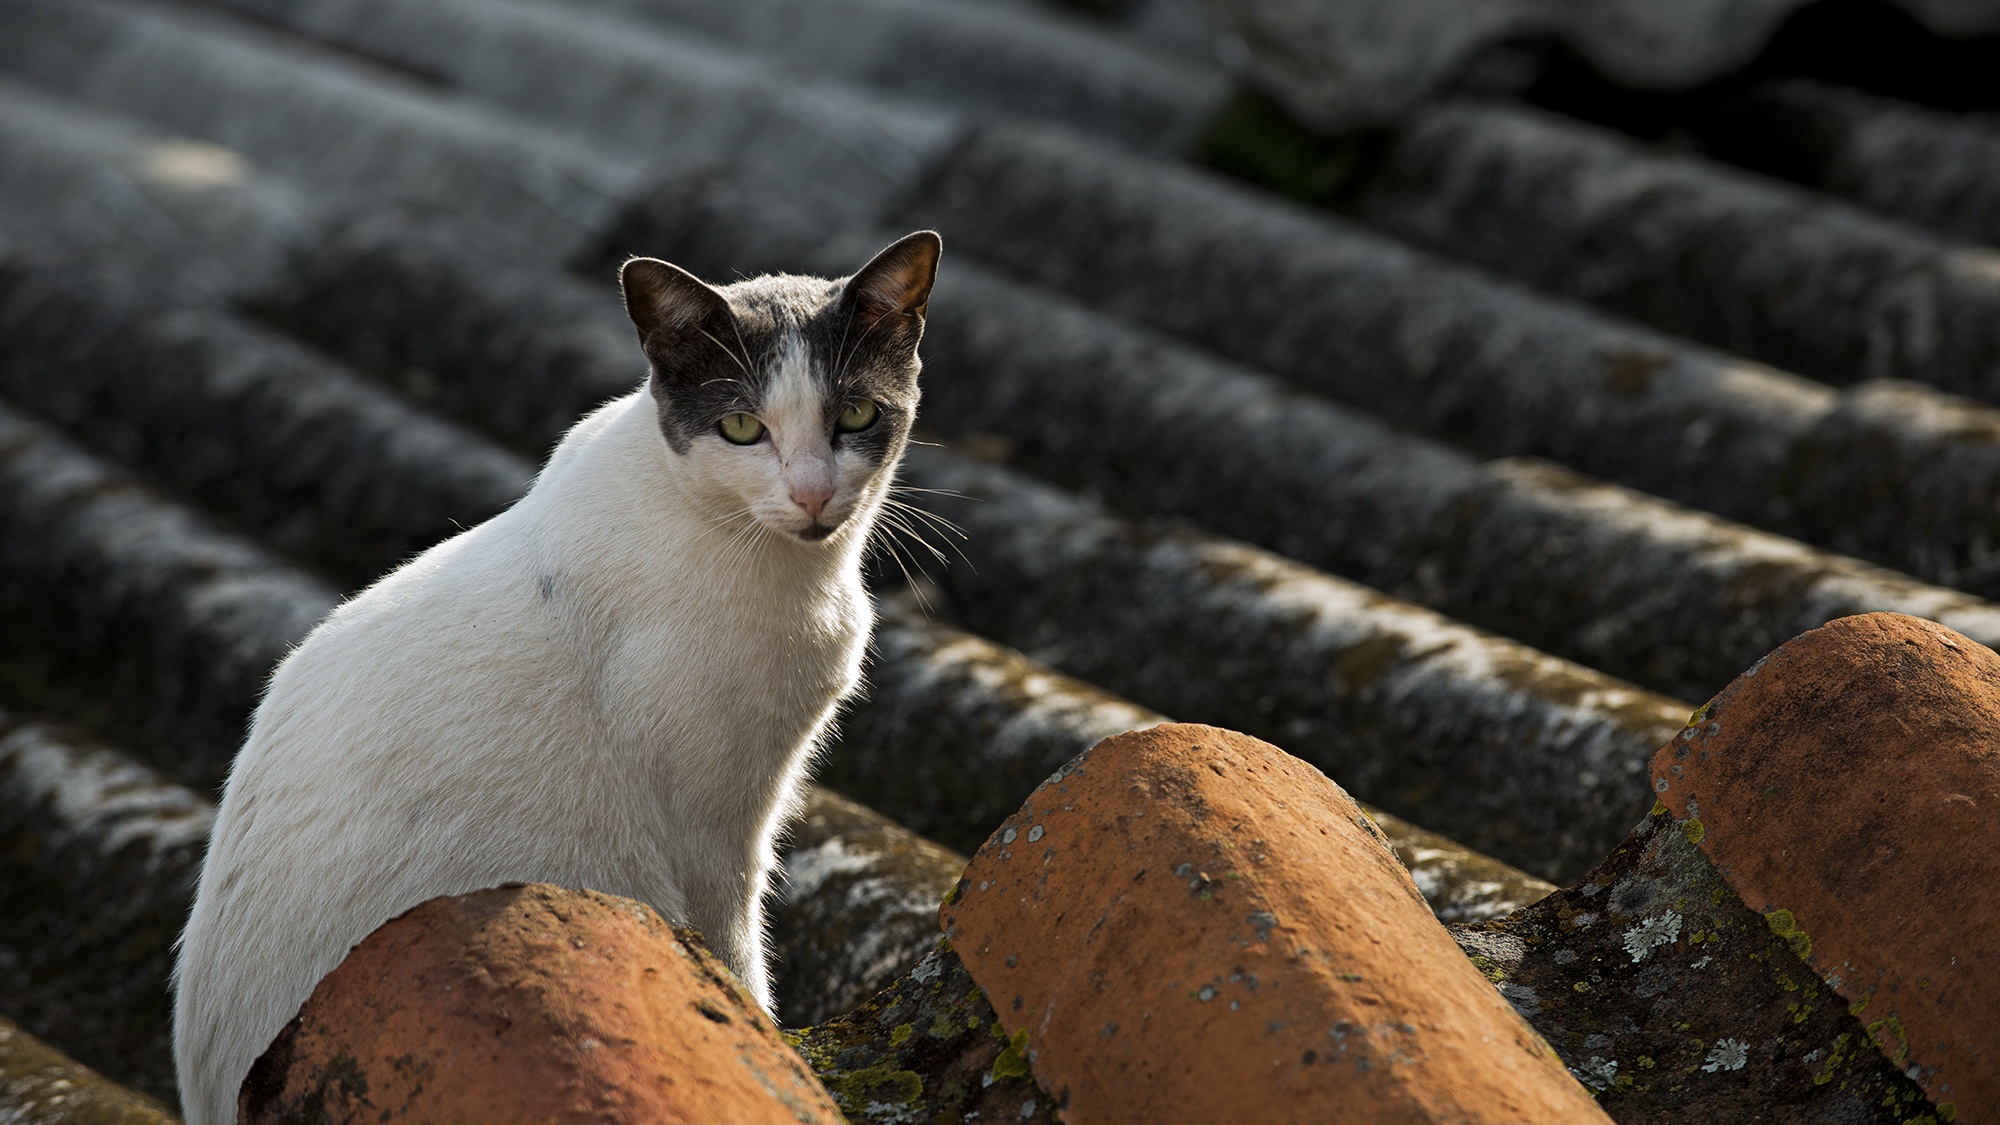
outdoor, street, roof, city, animal, urban, looking, cat, feline, mammal, fauna, whiskers, vertebrate, domestic, small to medium sized cats, cat like mammal